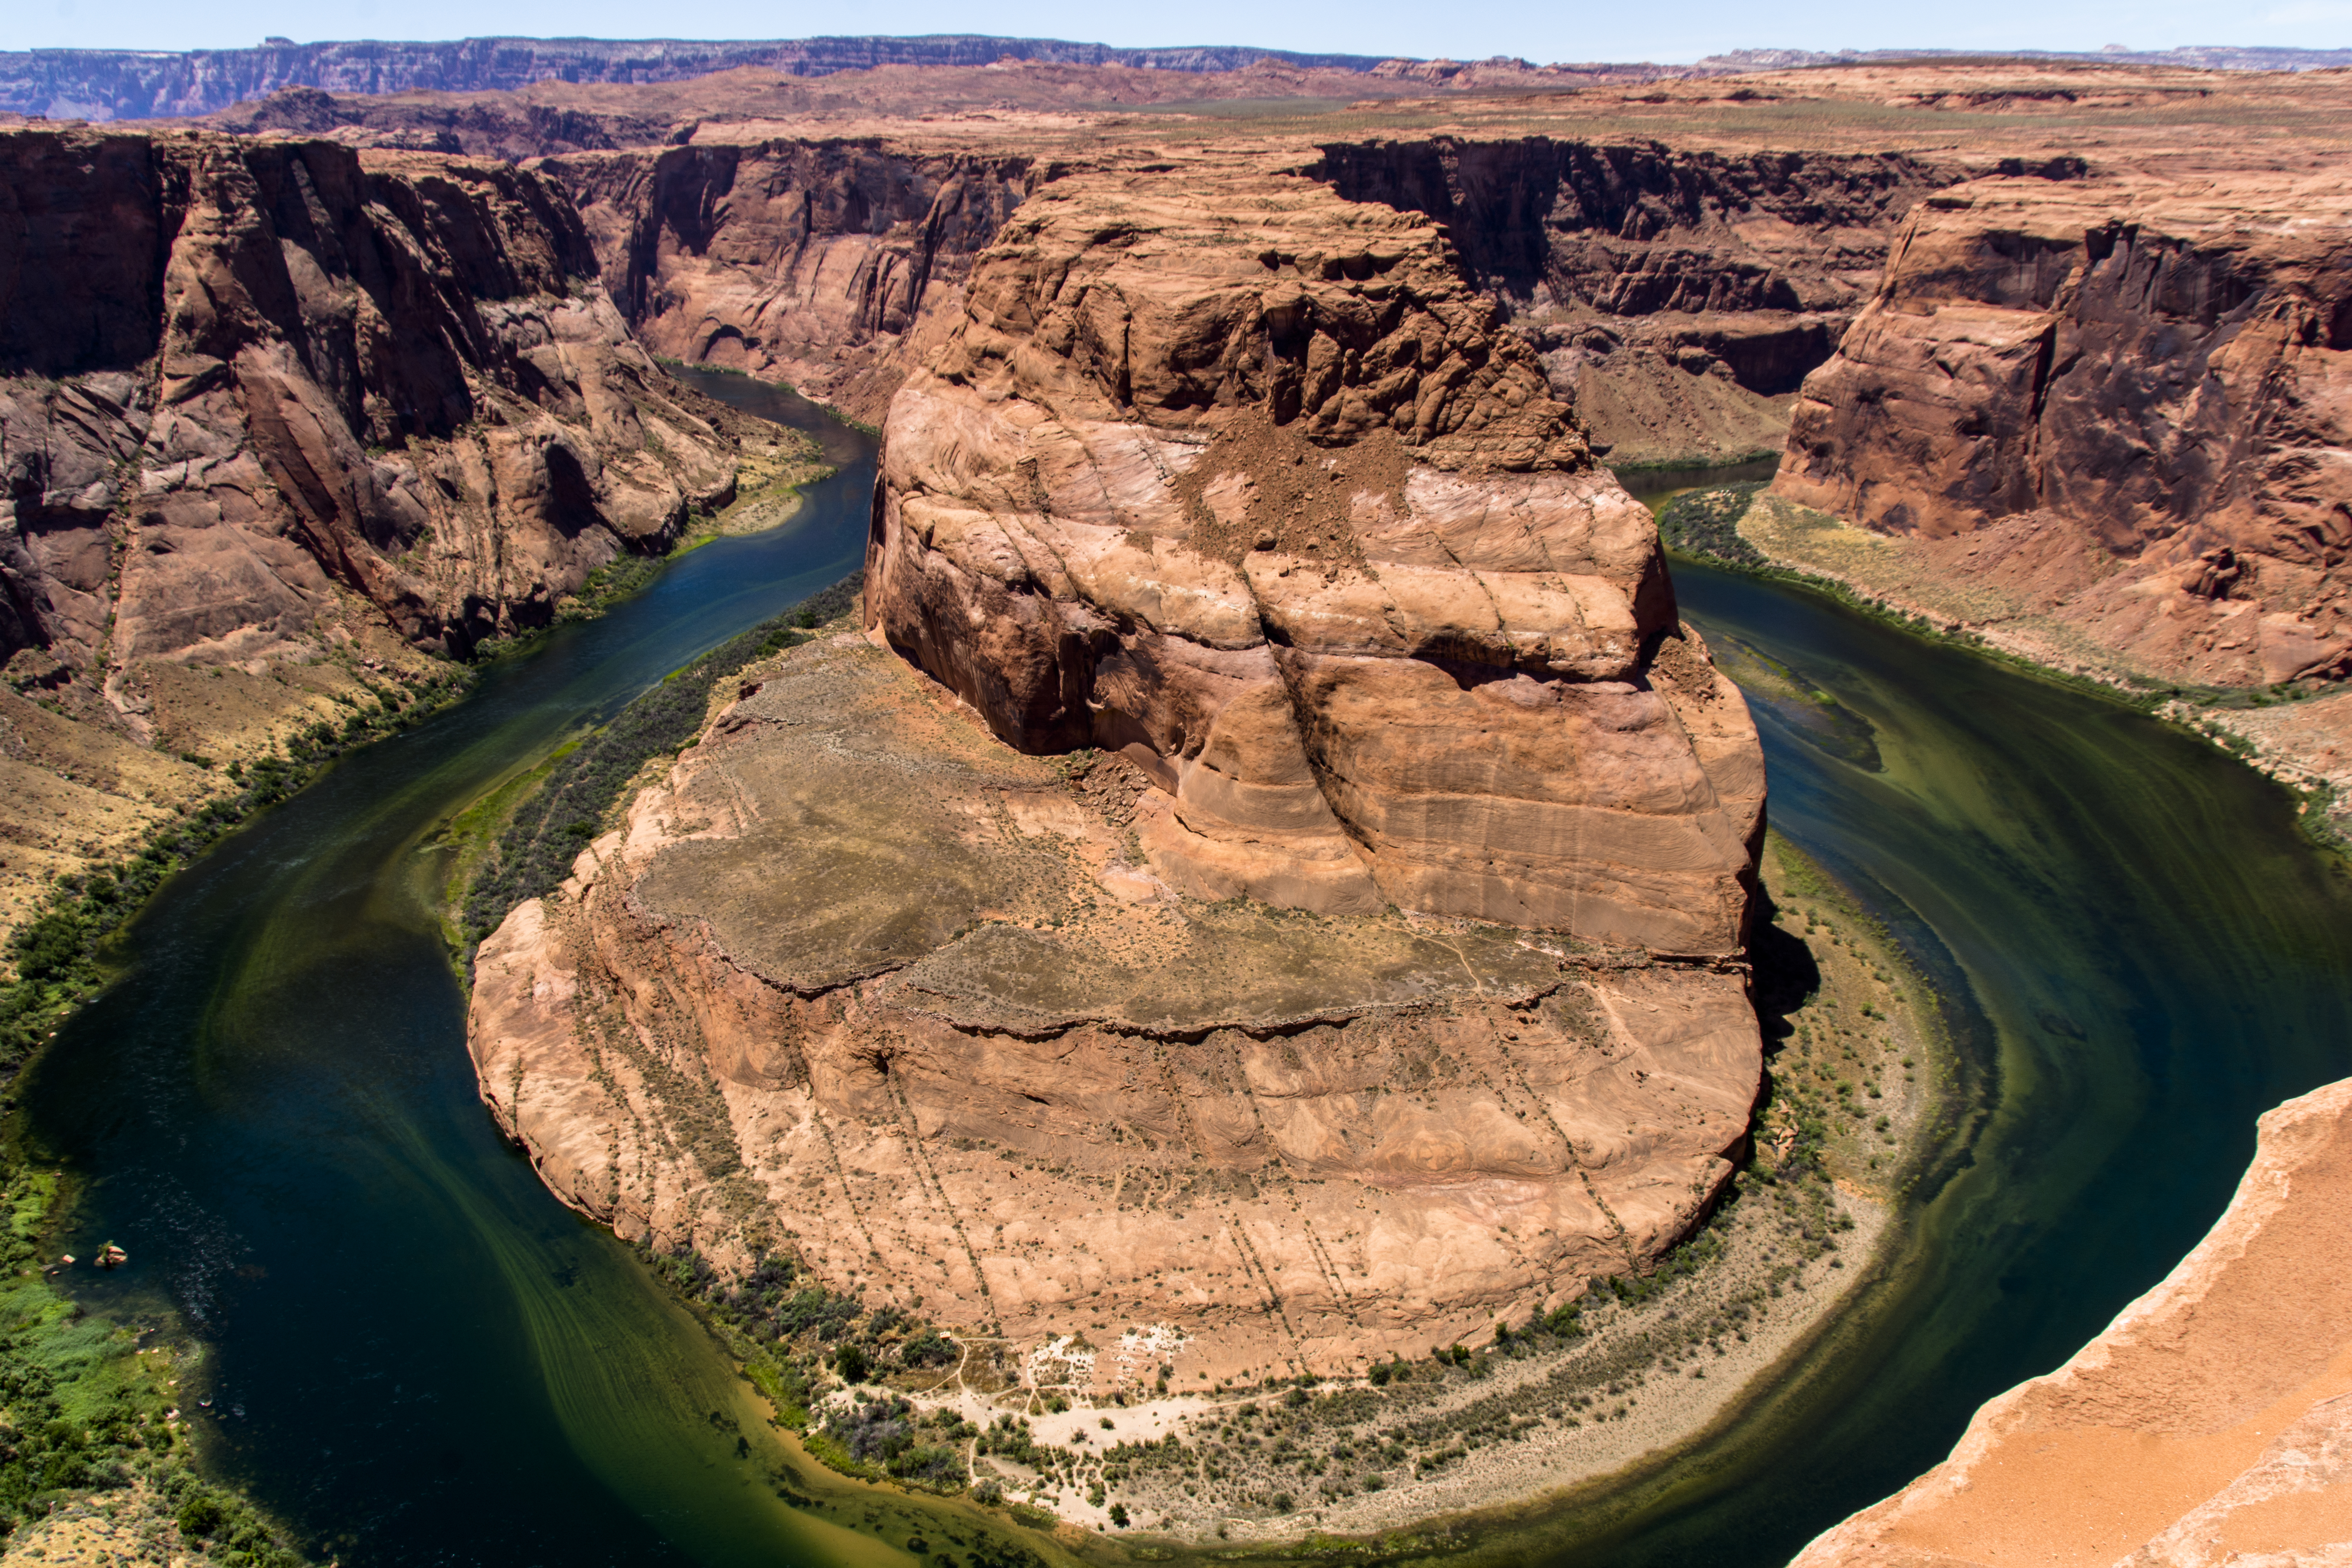
formation, natural landscape, canyon, mountainous landforms, badlands, rock, geology, river, escarpment, water resources, national park, wadi, outcrop, fault, cliff, plateau, landscape, geological phenomenon, watercourse, mountain, fluvial landforms of streams, intrusion, valley, terrain, state park, bedrock, sill, ravine